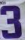
Number: 3